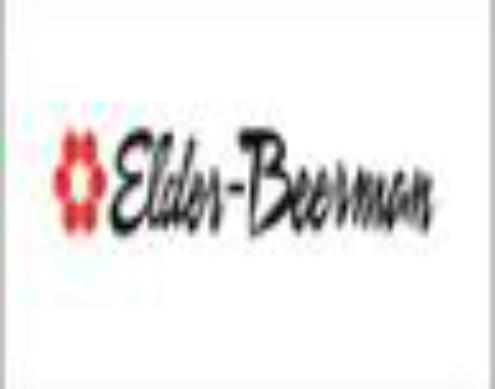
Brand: Elder-Beerman
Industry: Clothes